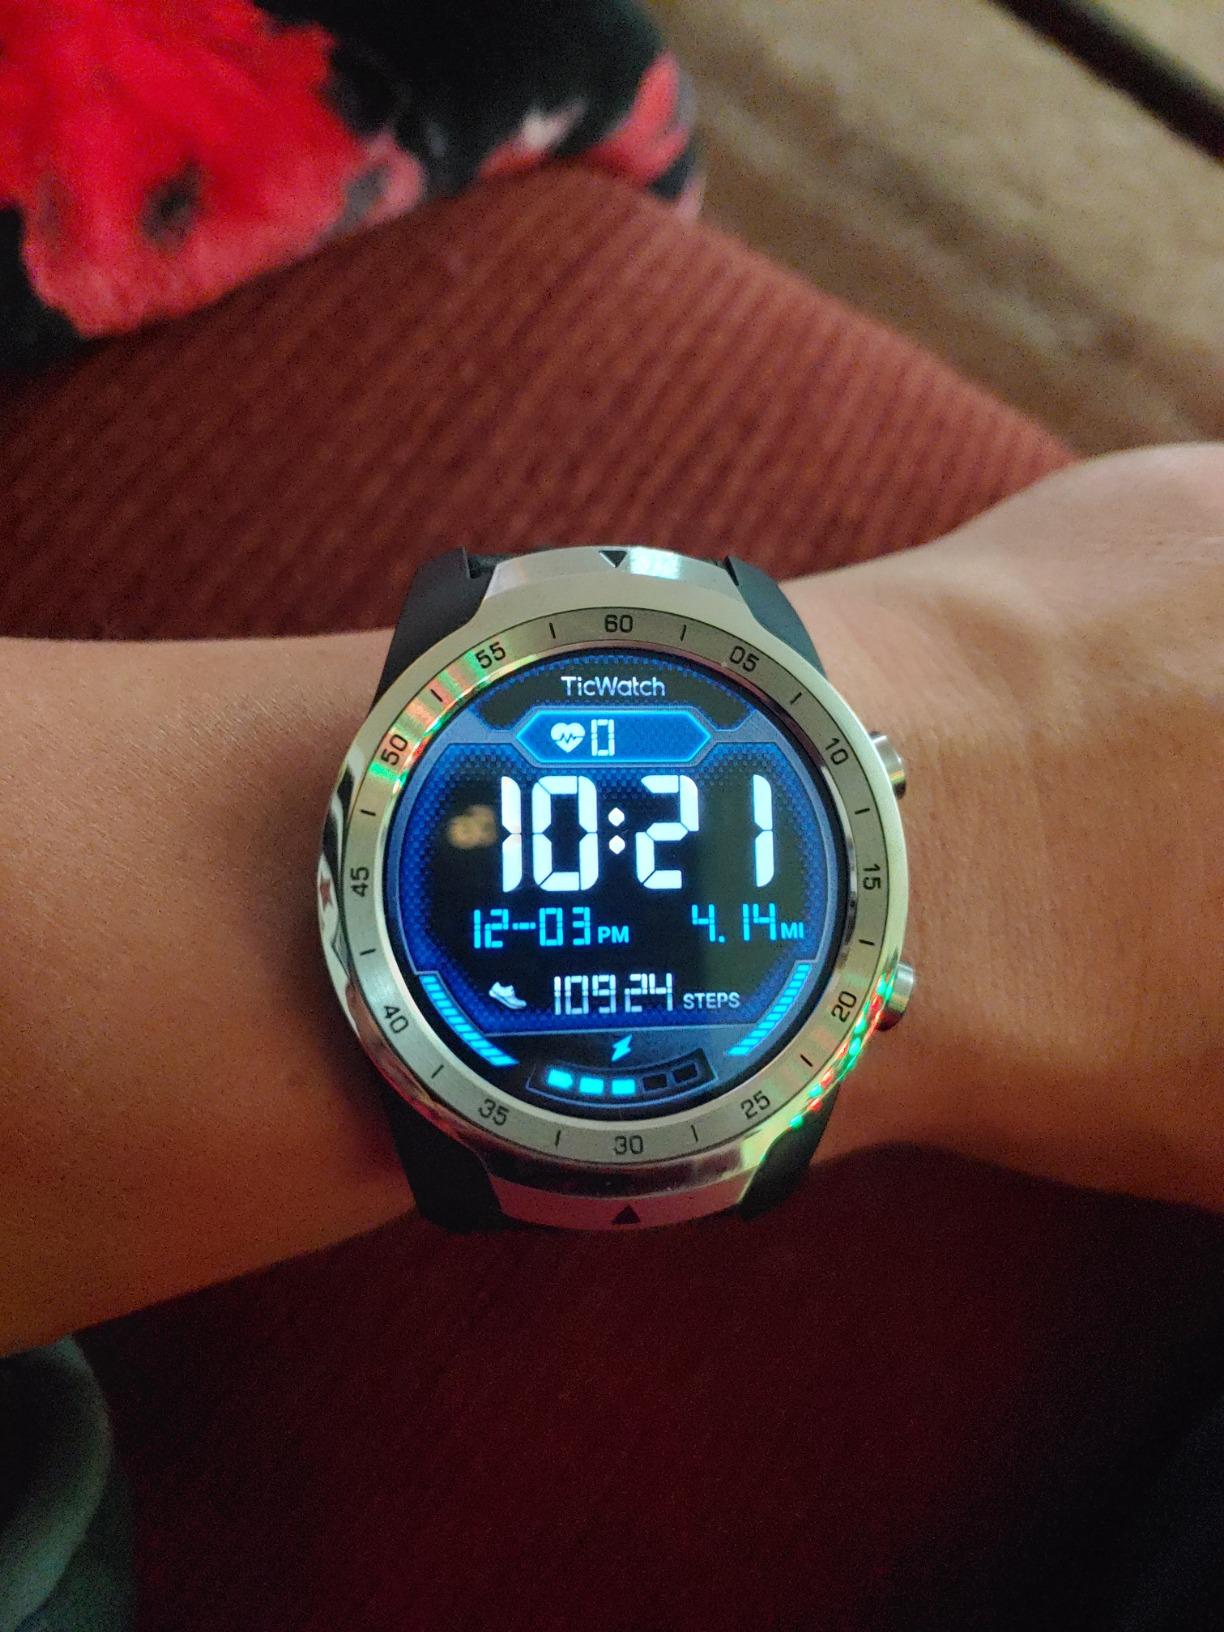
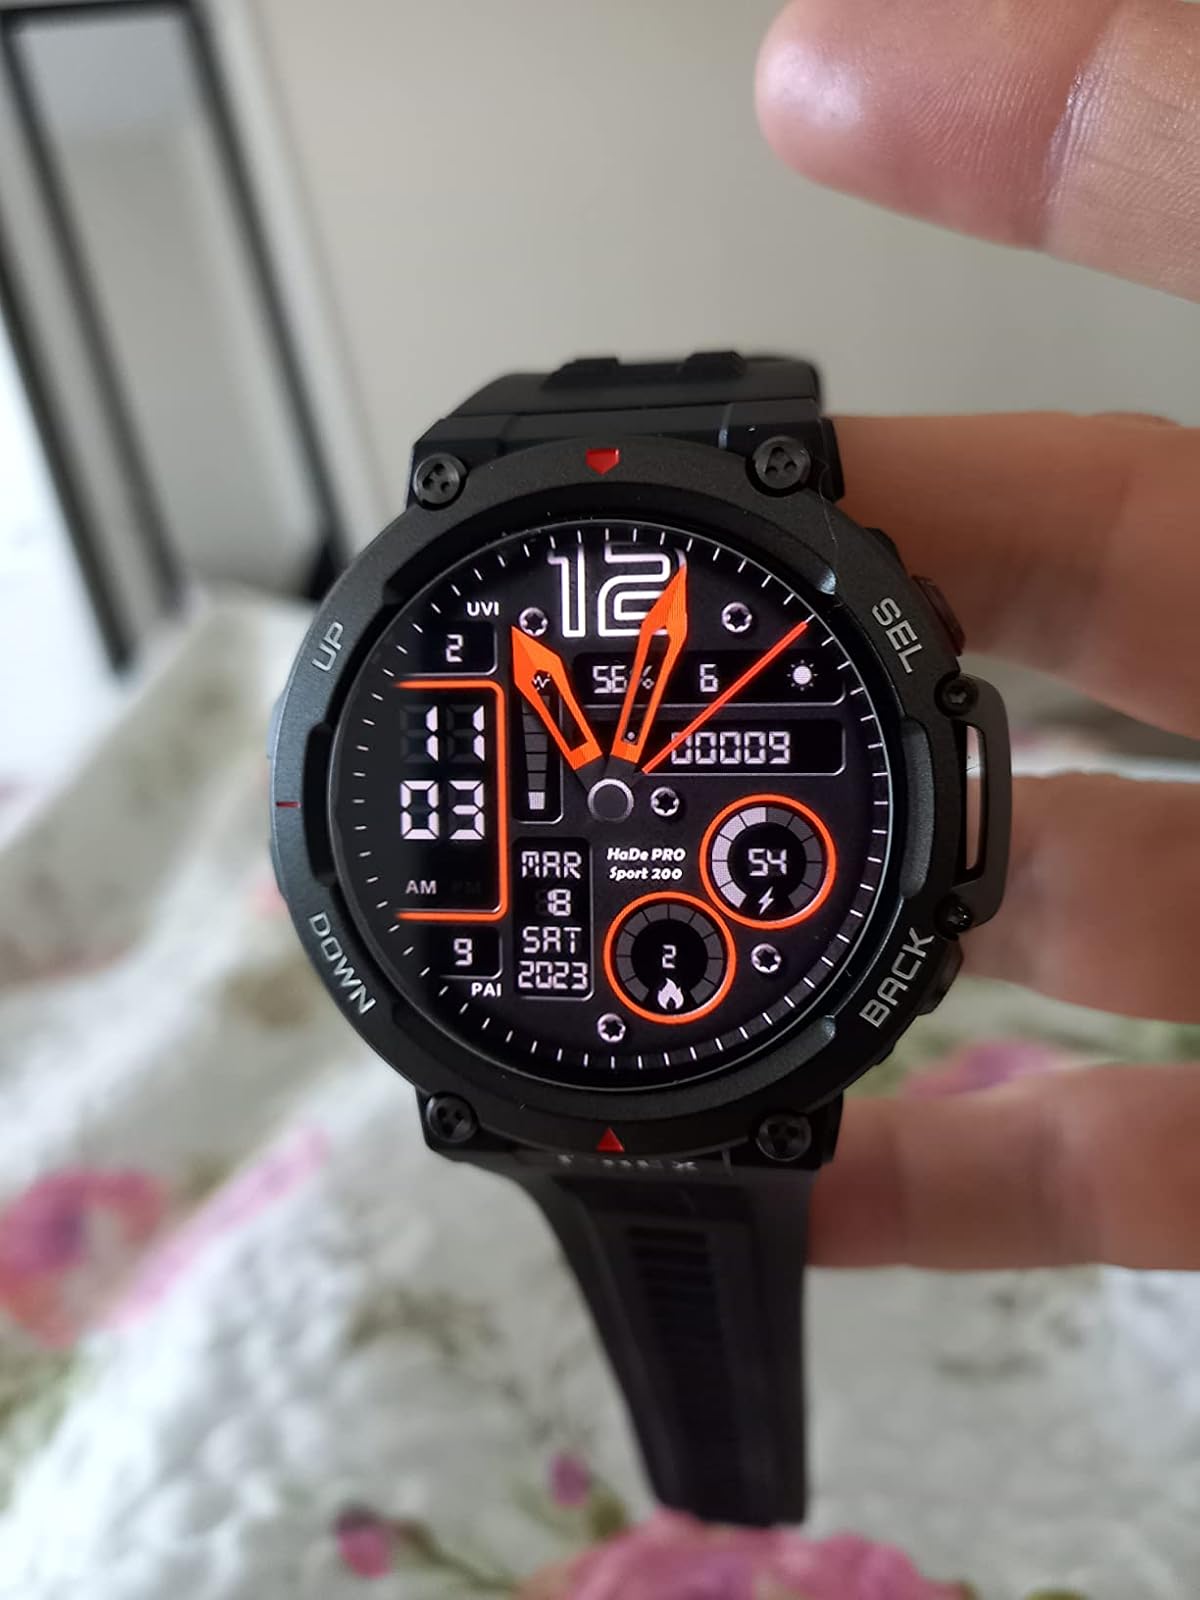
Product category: smartwatch
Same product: no